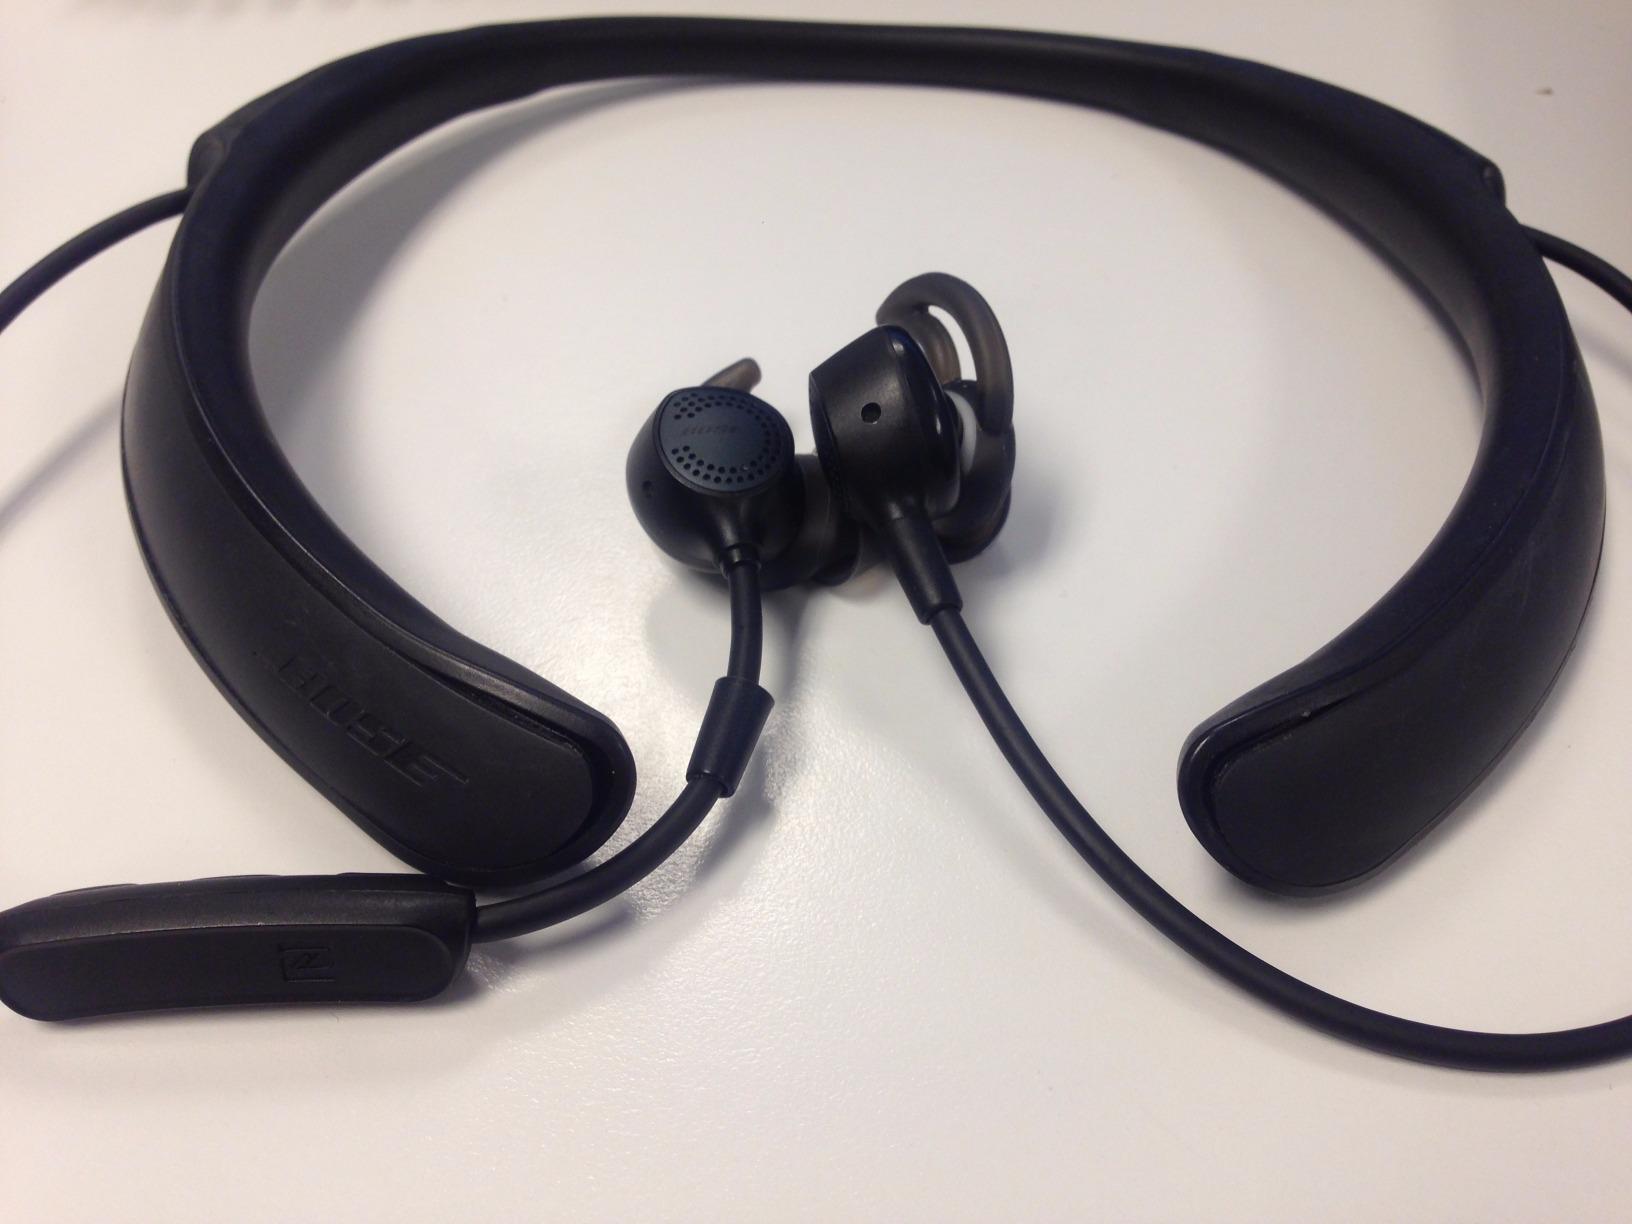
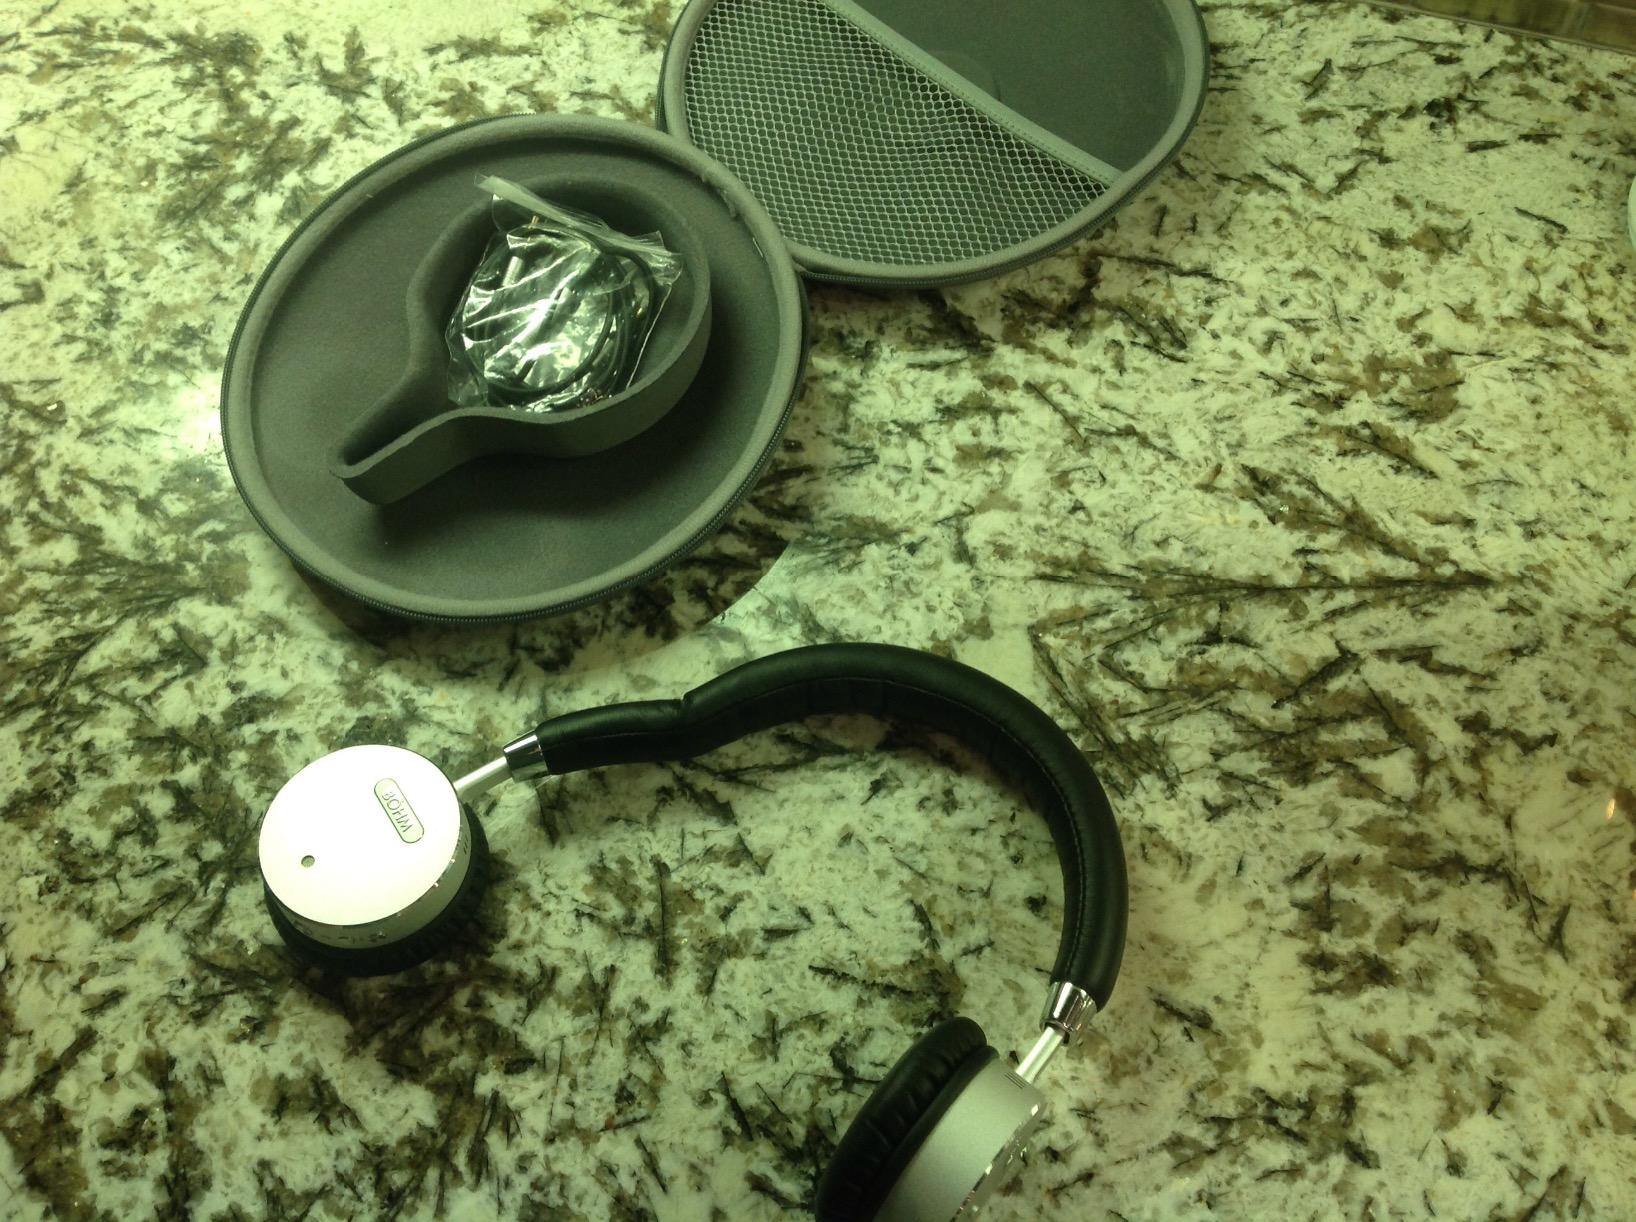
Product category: headphones
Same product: no